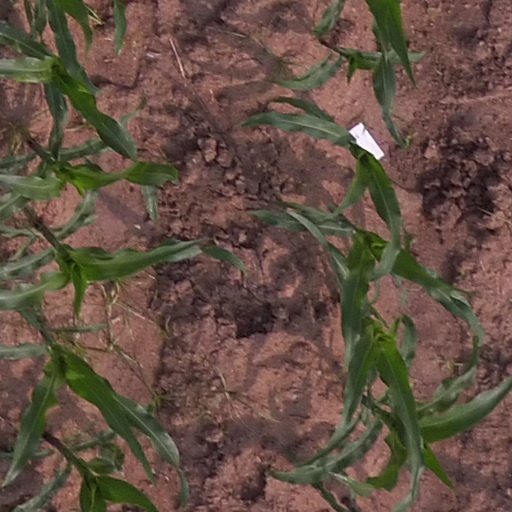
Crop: maize; corn